Answer in natural language. Is framed mountain landscape photo in front of Pillow? Choose between the following options: no or yes
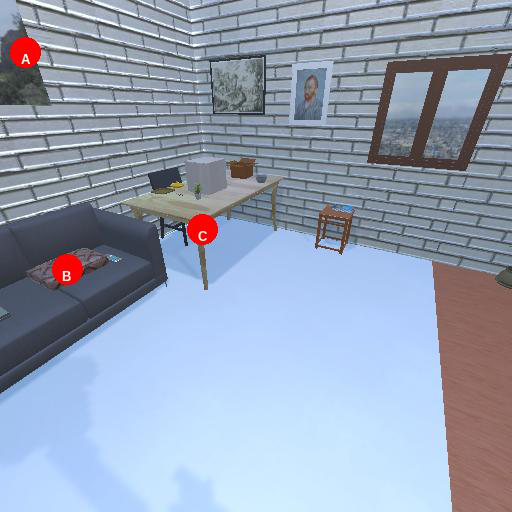
<answer>no</answer>